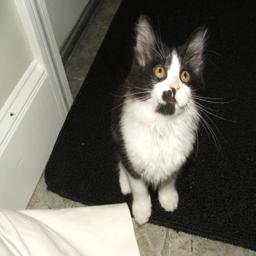
Animal: cats